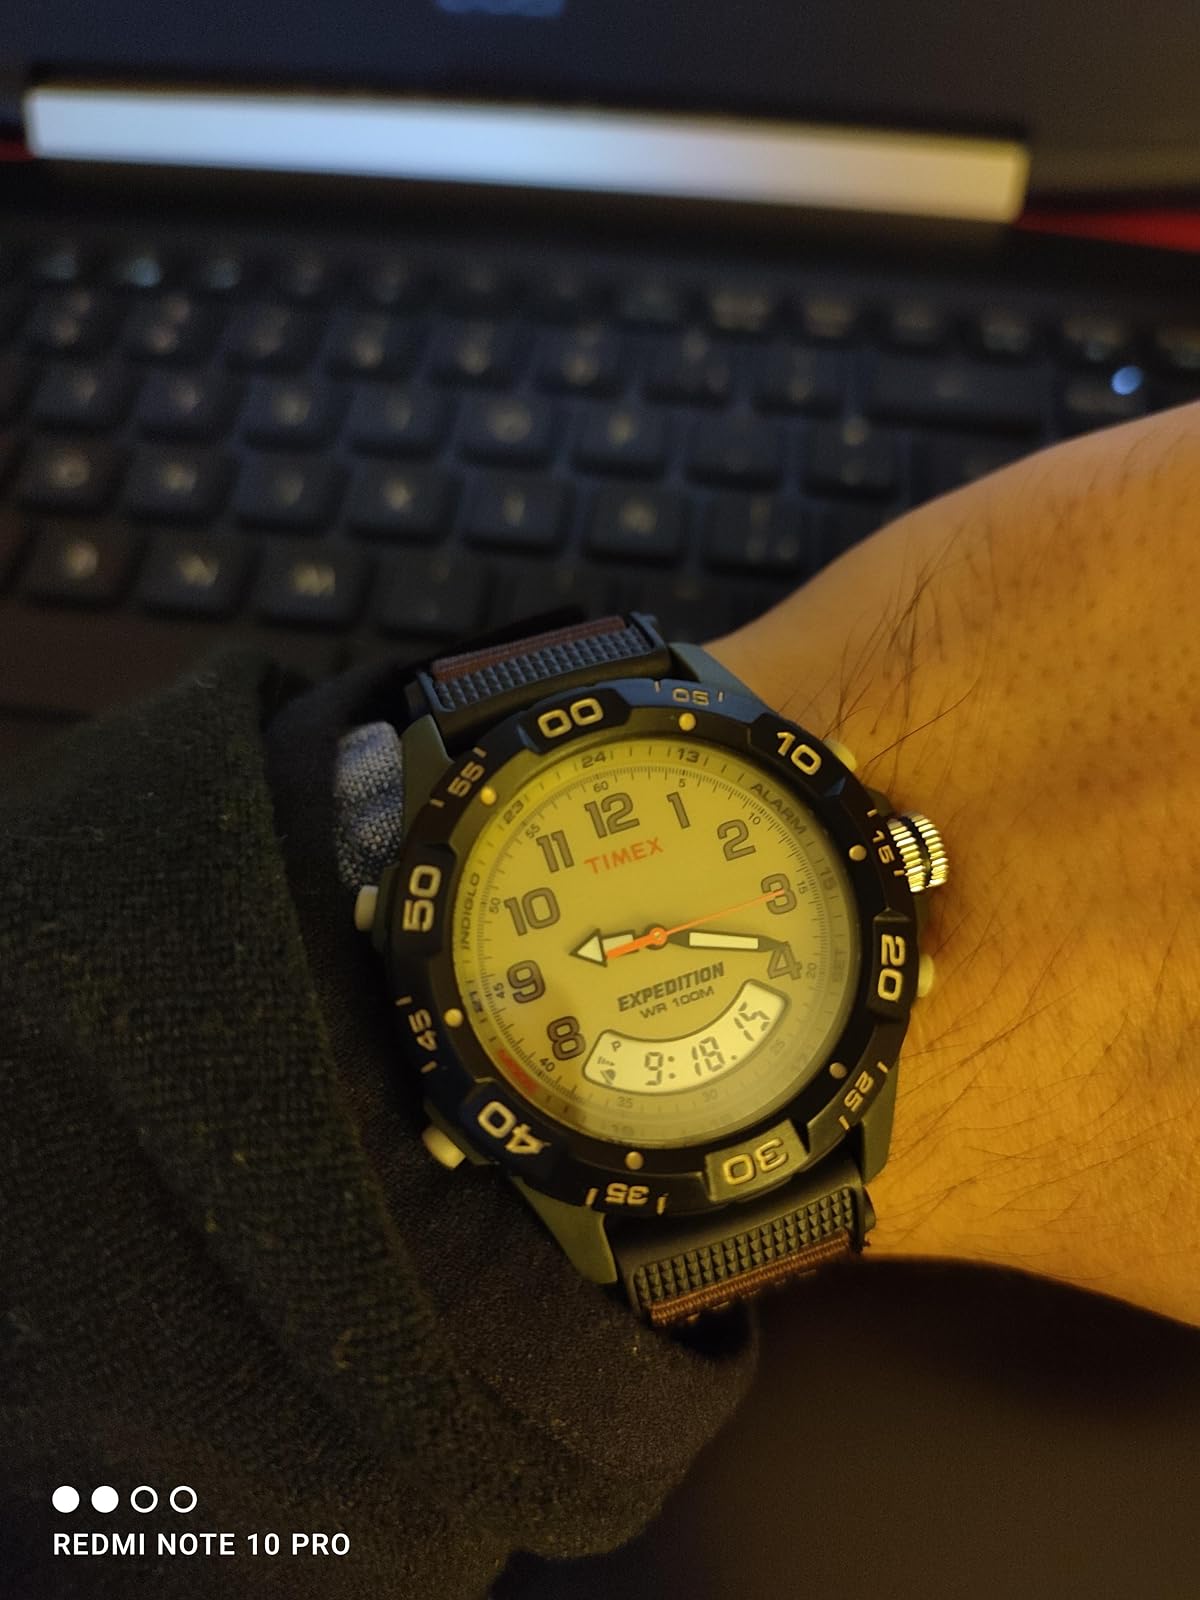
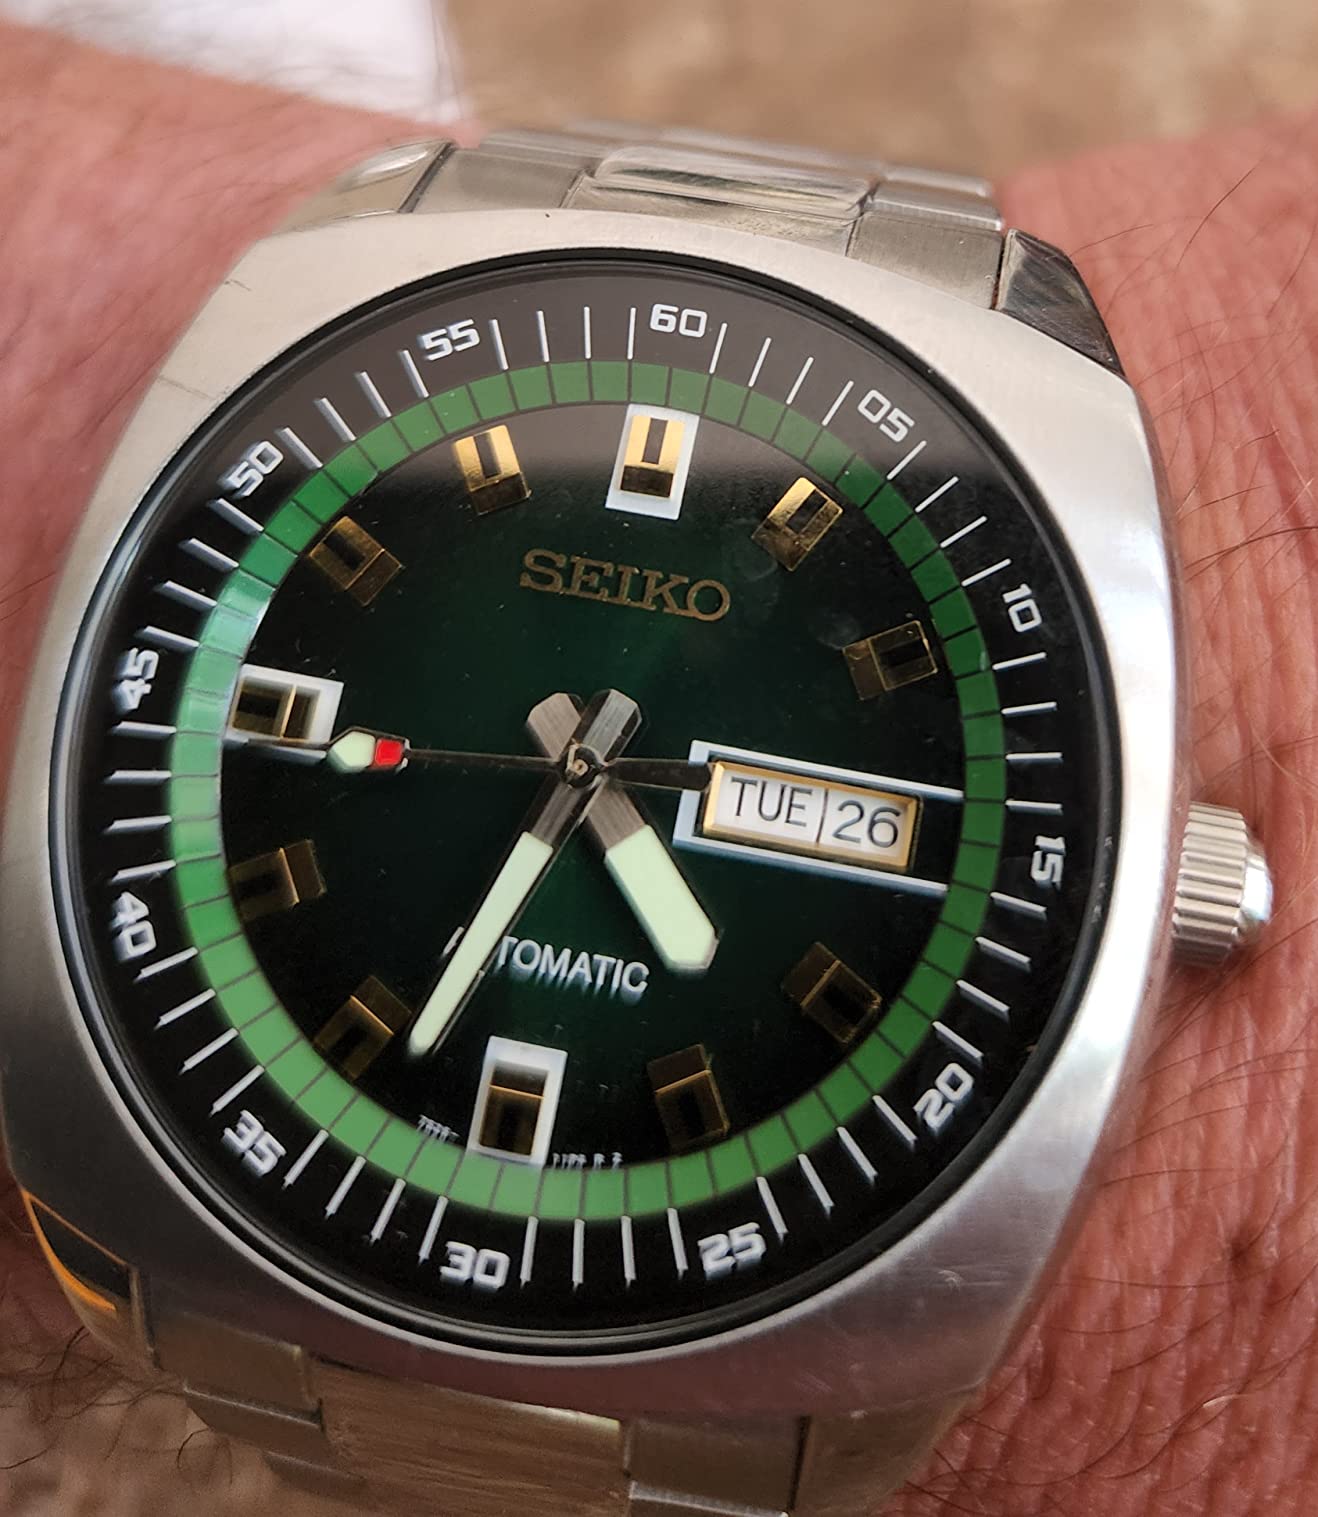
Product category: accessories_watch
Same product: no